Answer in natural language. How many DiningTables are visible in the scene? Choose between the following options: 2, 0, 3, 2 or 4
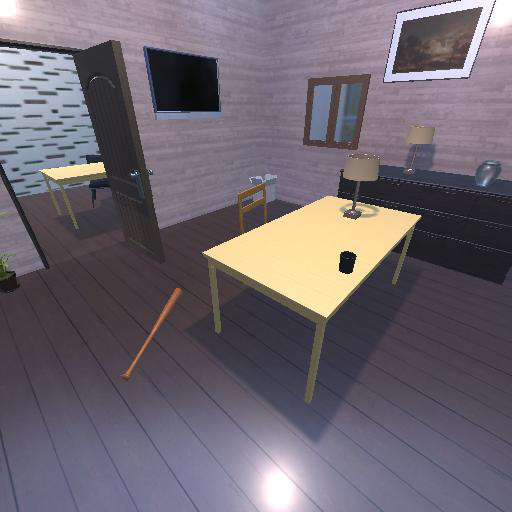
<answer>2</answer>